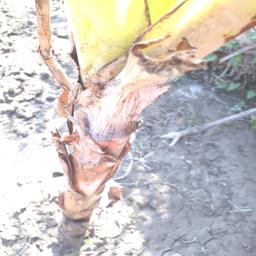
Label: BACTERIAL SOFT ROT